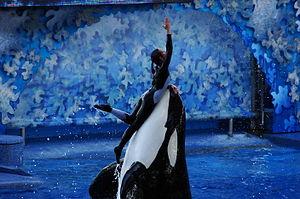
Un delphinarium est un aquarium pour delphinidés, et parfois pour d'autres cétacés. Le plus souvent, ces animaux vivent dans un ensemble de bassins permettant leur présentation au public, leur élevage, leur dressage, des spectacles, et plus rarement des activités de recherche scientifique. Dans de rares delphinariums, les cétacés sont gardés dans un enclos ou un bassin en mer. Certains delphinariums mènent aussi des actions de secours aux cétacés échoués.